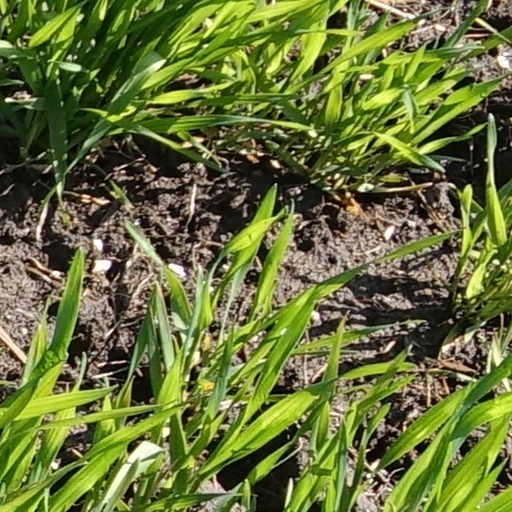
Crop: wheat